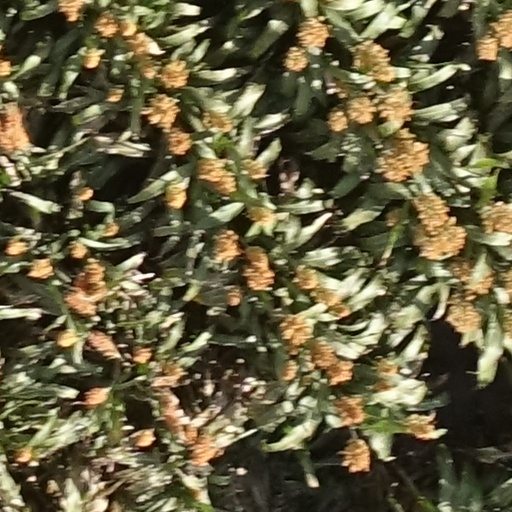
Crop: sorghum